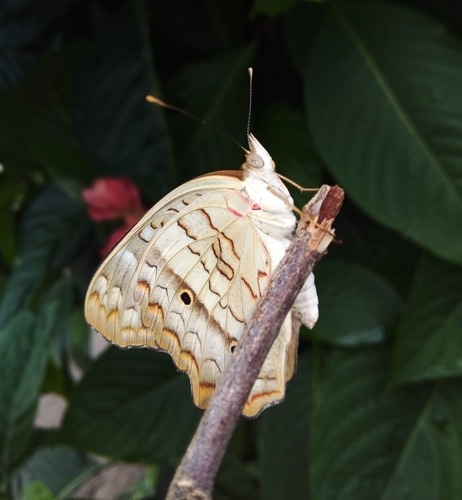
Scientific name: Anartia jatrophae
Common name: White peacock
Family: Nymphalidae
Order: Lepidoptera
Pollinator type: Primary pollinator
Habitat: Gardens, parks, and open areas
Geographic range: Southern United States to Argentina
Conservation status: Least Concern